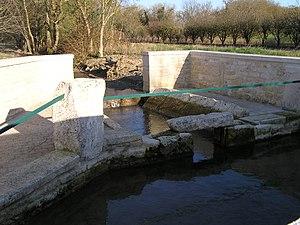
Lavoir sur l’Échereau, un affluent de l'Antenne
L’Antenne est une rivière du Sud-Ouest de la France et un affluent de la rive droite de la Charente, qu'elle rejoint en aval de la ville de Cognac.